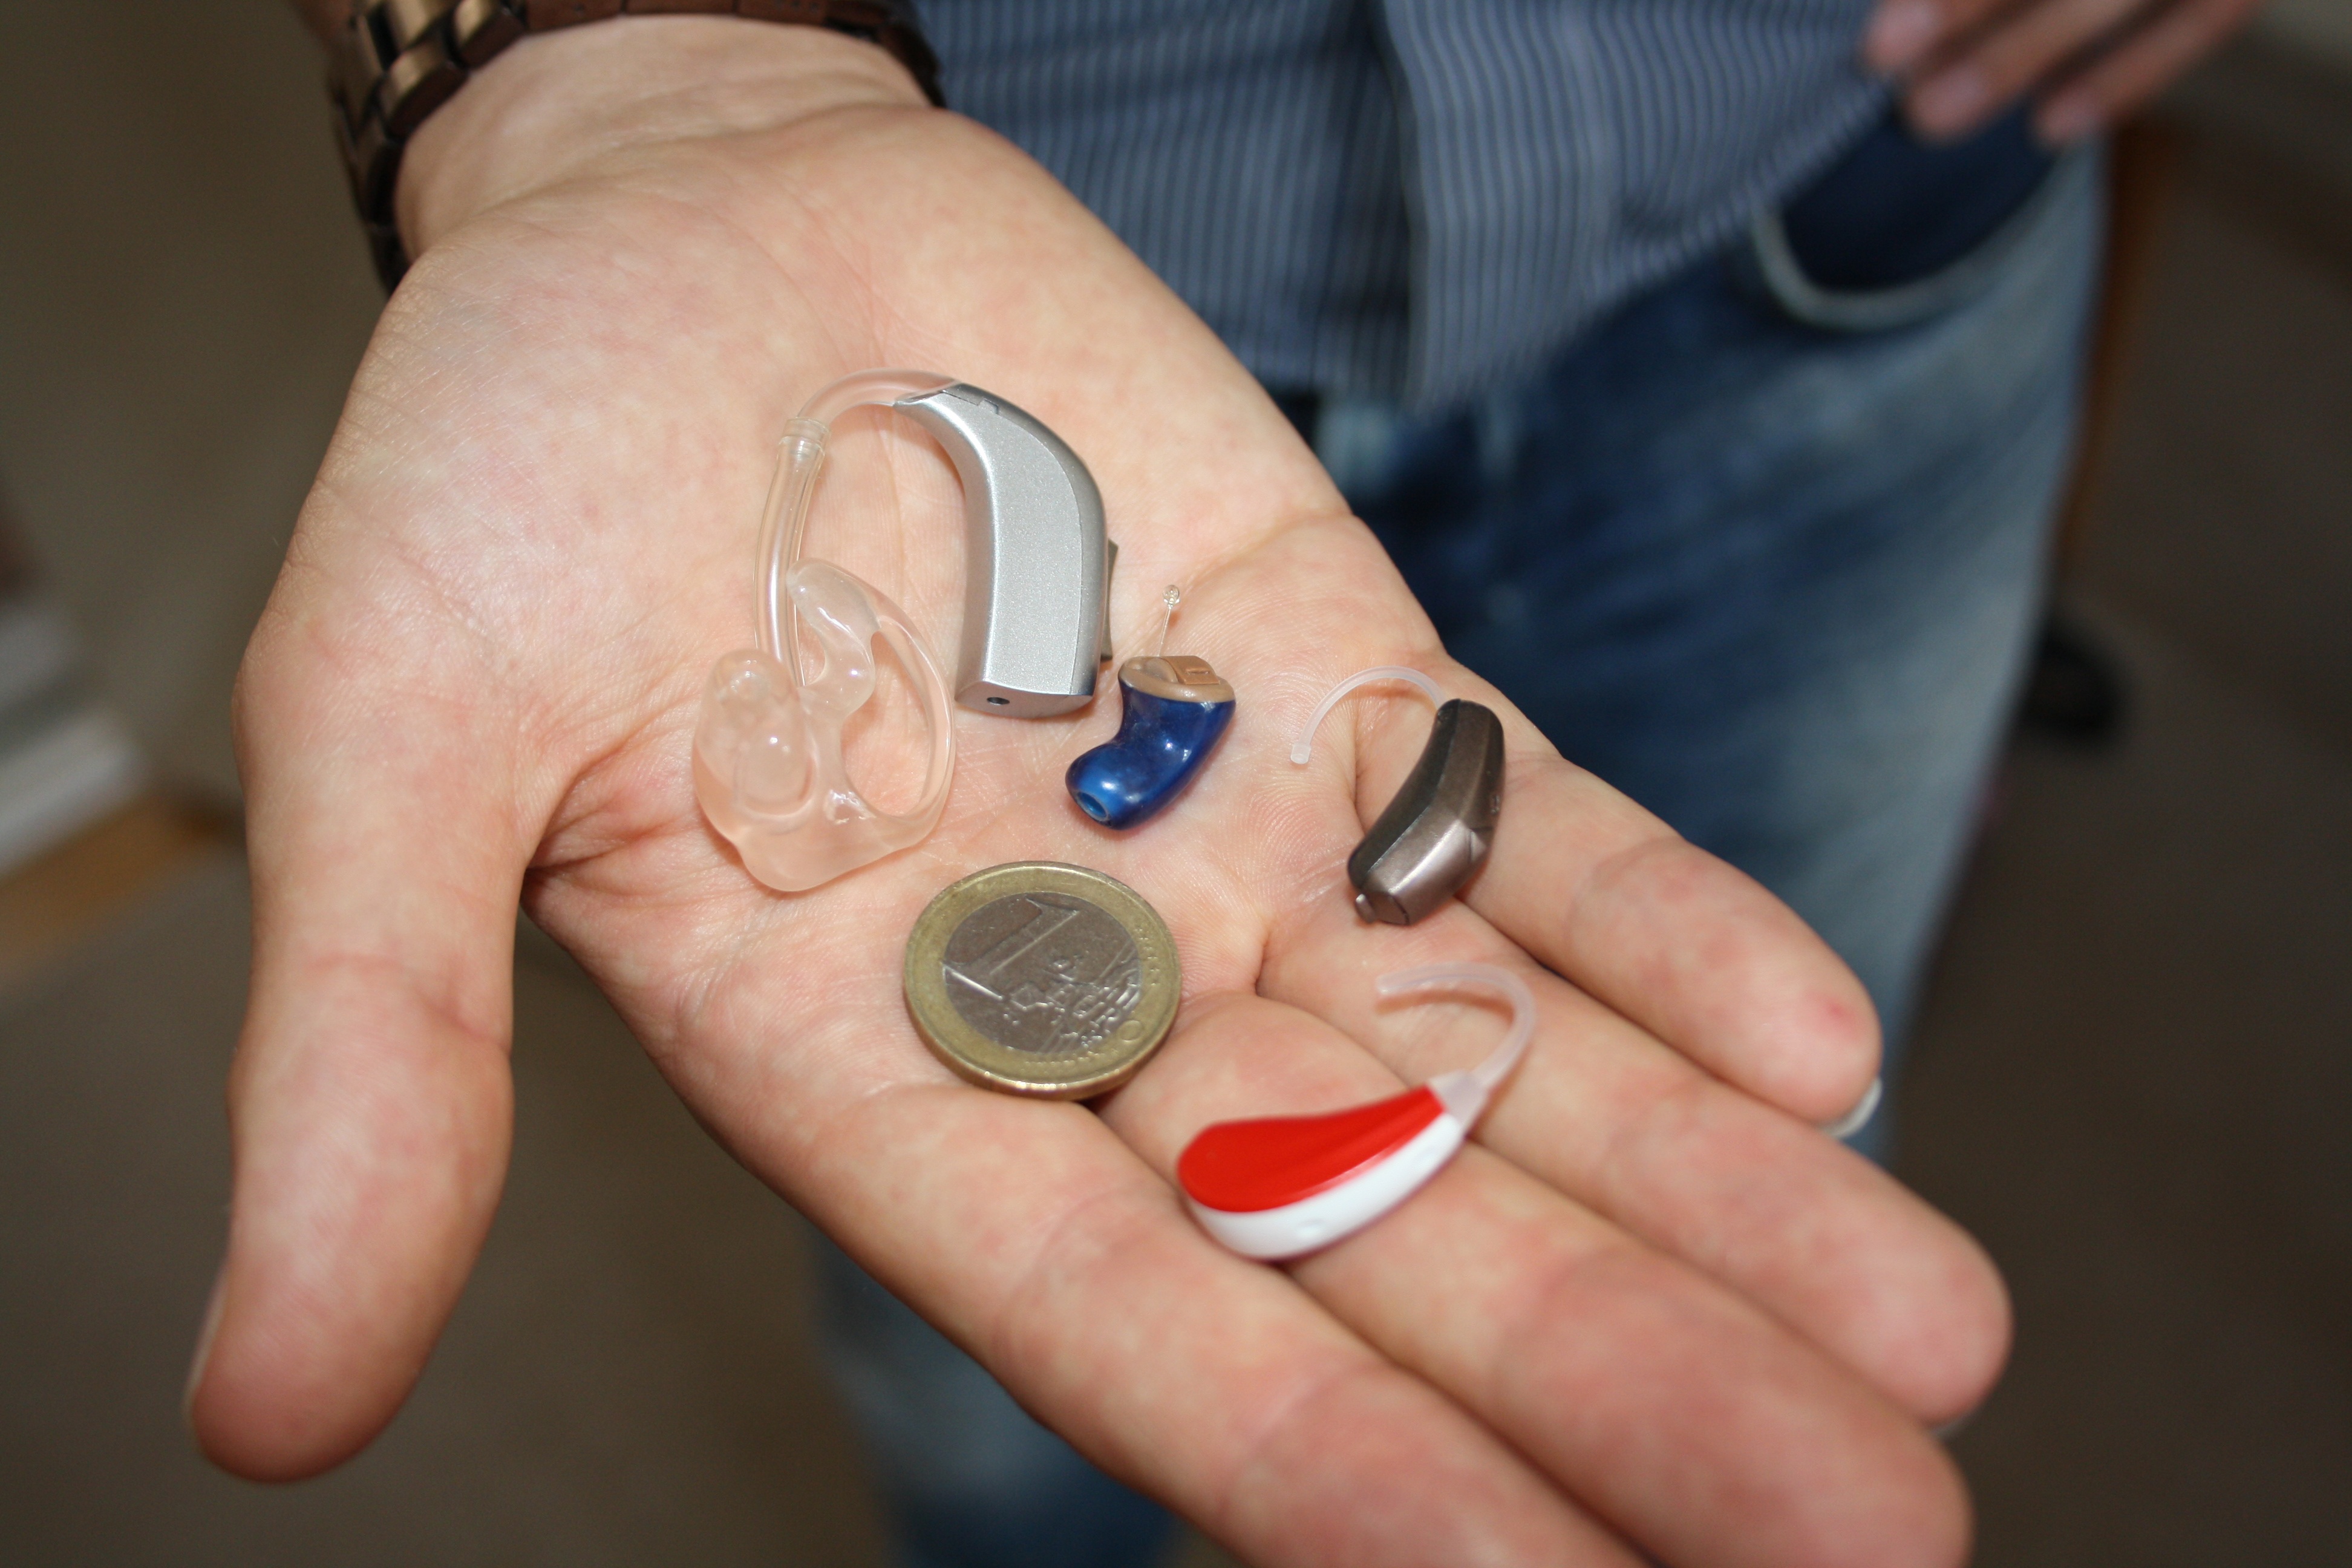
hand, finger, small, money, nail, audio, euro, sense, hearing aid, hearing aid acoustics, hearing impaired